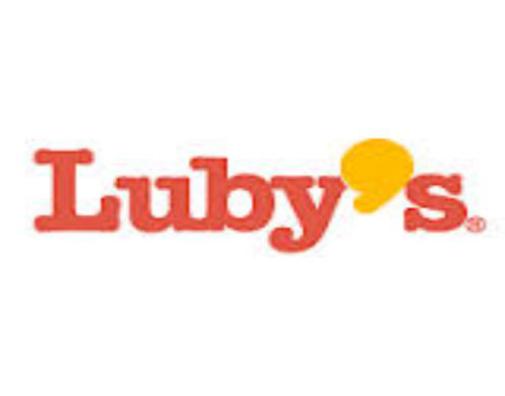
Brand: luby's
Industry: Food